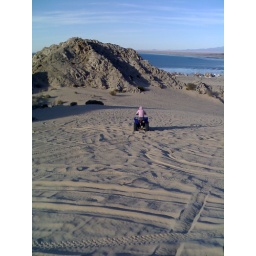
out on competition hill and sandy beach dunes in the daylight!!!